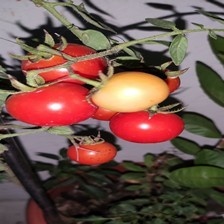
Label: tomato